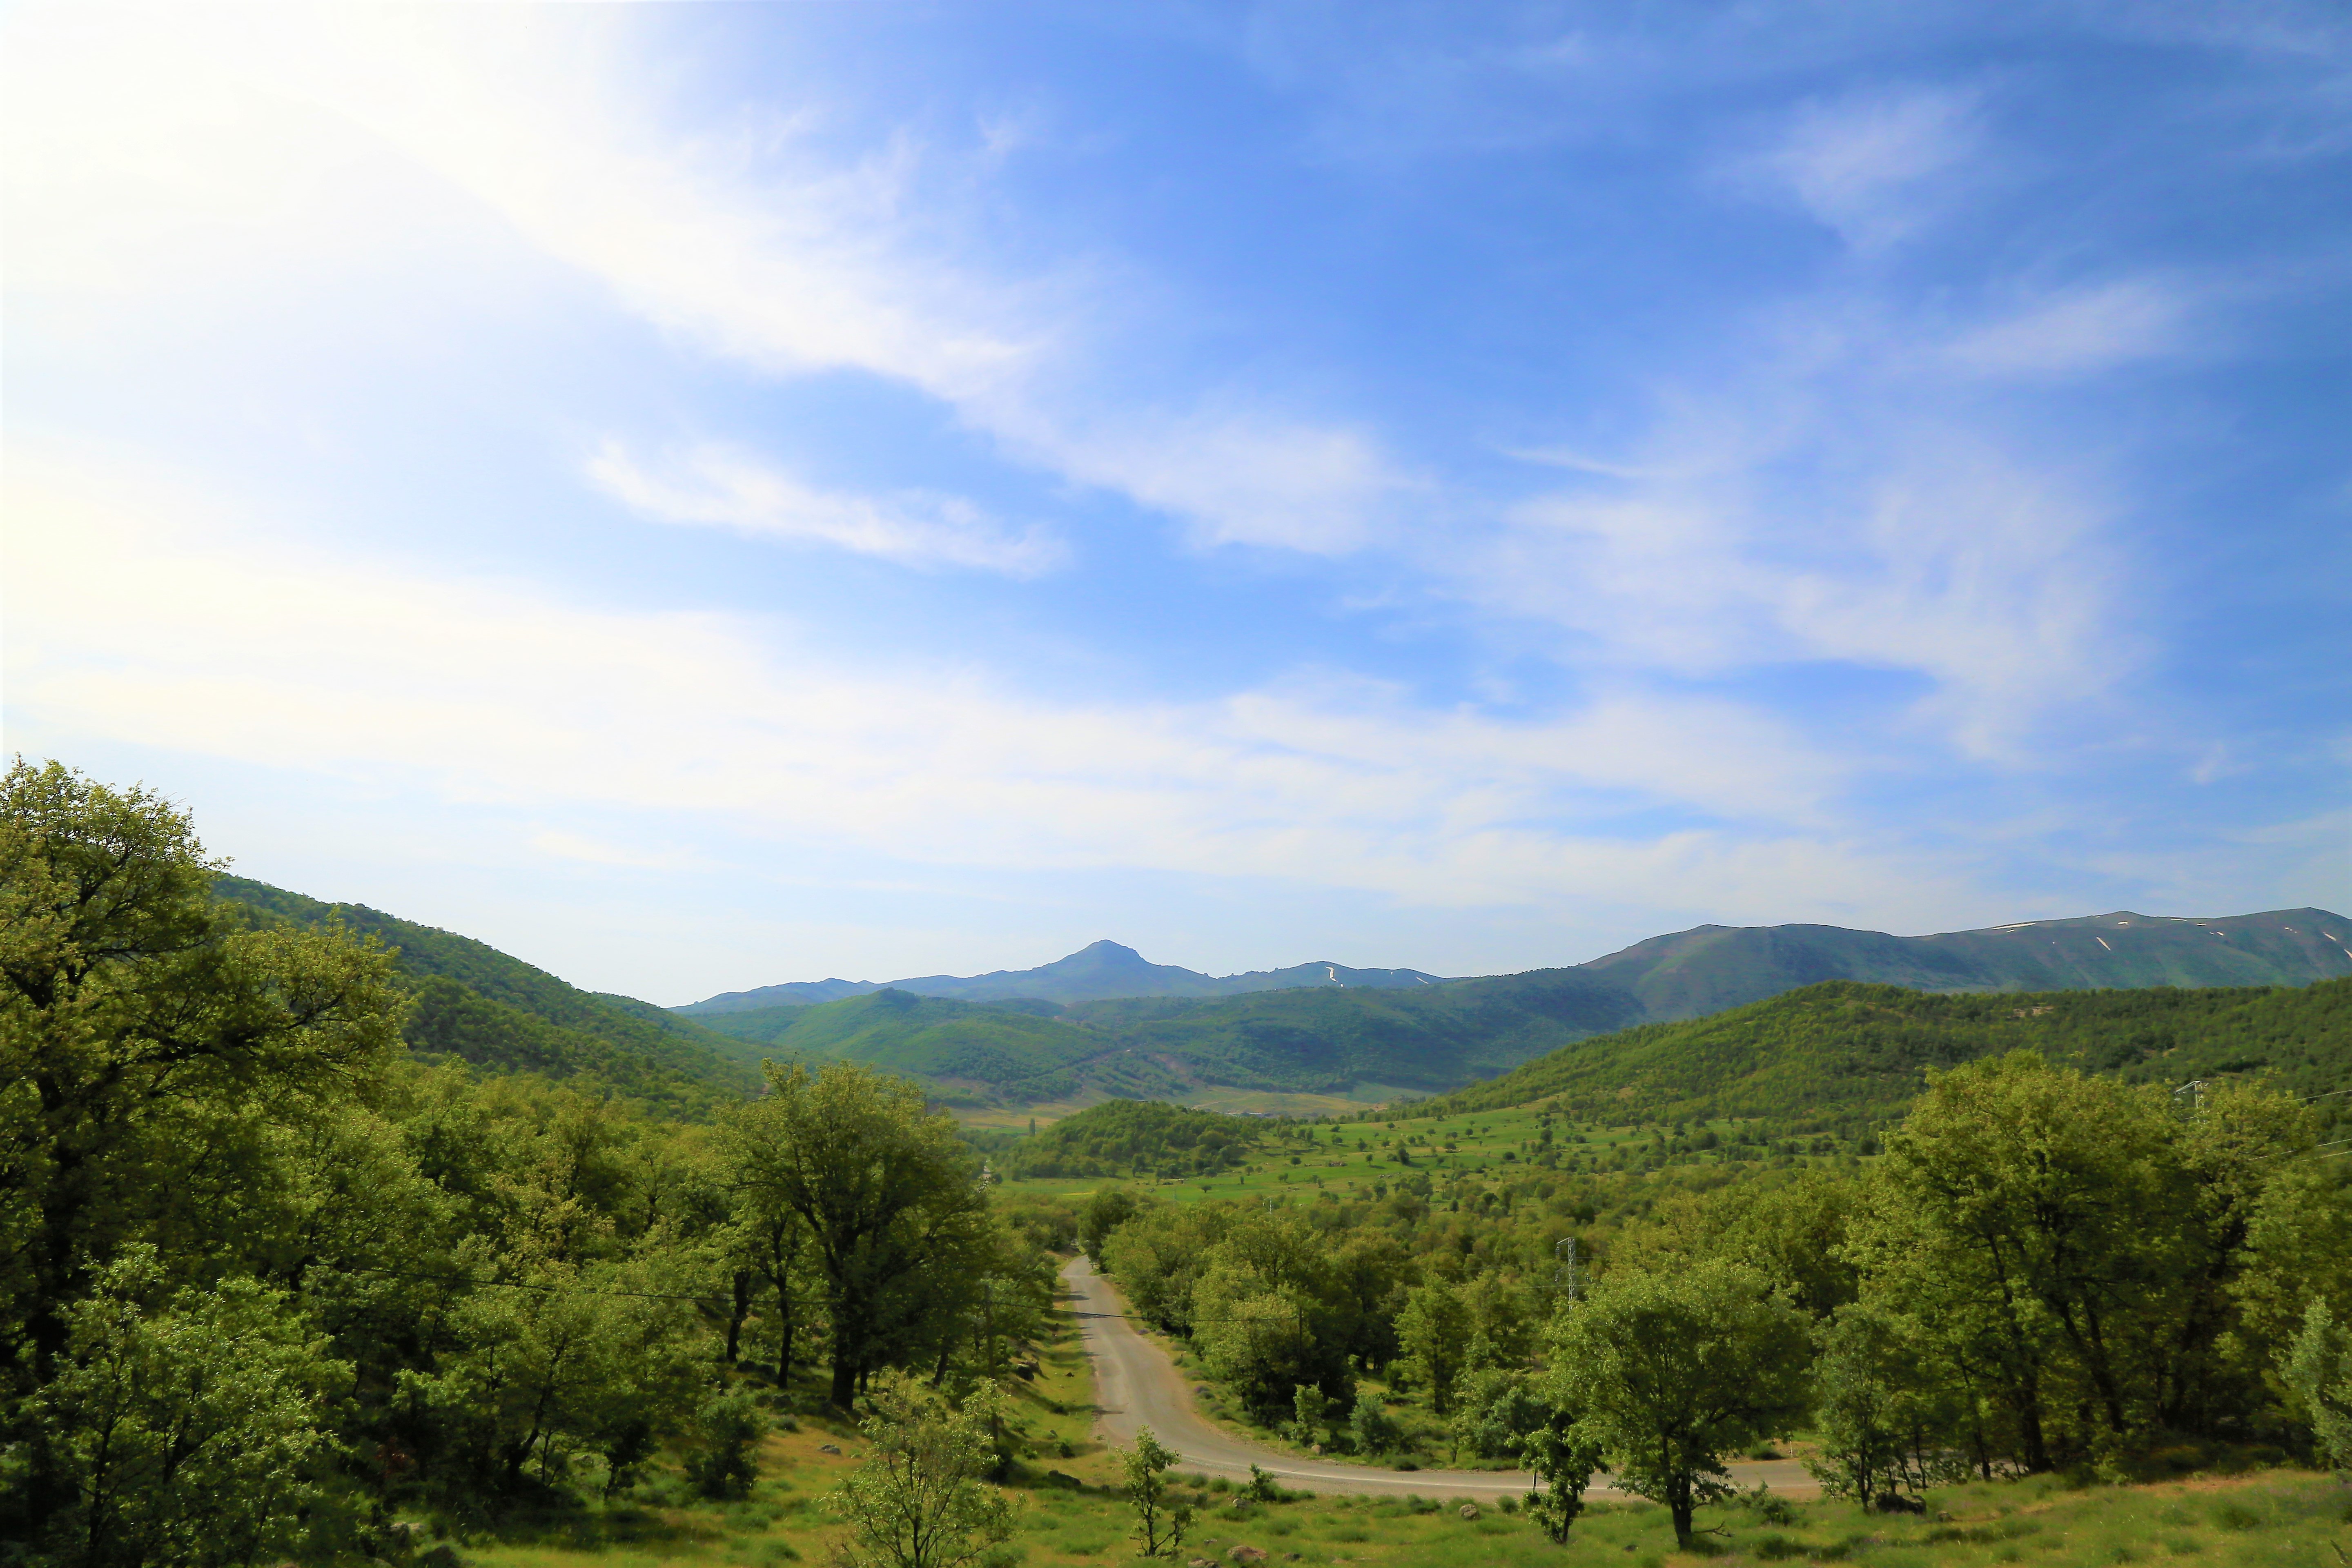
spring, green, nature, flowers, plant, tree, forest, mountains, landscape, sky, mountainous landforms, highland, natural landscape, mountain, hill, vegetation, cloud, hill station, wilderness, natural environment, blue, grassland, nature reserve, atmospheric phenomenon, leaf, grass, meadow, biome, rural area, valley, fell, ridge, pasture, mountain range, ecoregion, plain, sunlight, road, land lot, horizon, national park, mount scenery, plant community, jungle, meteorological phenomenon, terrain, cumulus, field, vacation, river, woodland, plateau